Piribeg

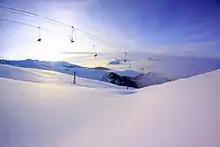
Brezovica Ski area on the slopes of Piribeg

Piribeg is a mountain peak located between Kosovo and North Macedonia. Piribeg reaches a height of 2,524 meters above sea level, and is a peak of the eastern part of the Šar Mountains.